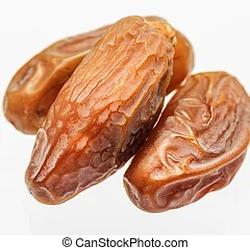
Label: Dates